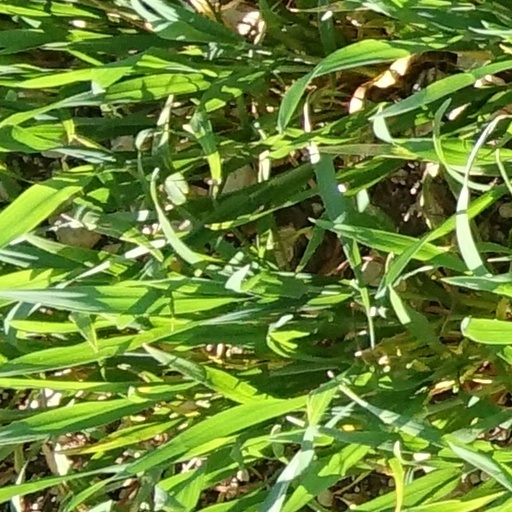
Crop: wheat